Rose Gottemoeller

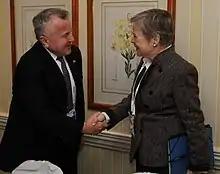
Gottemoeller greets U.S. Deputy Secretary of State John Sullivan in Munich in 2018

Gottemoeller became the first female Deputy Secretary General of the North Atlantic Treaty Organization on October 17, 2016.